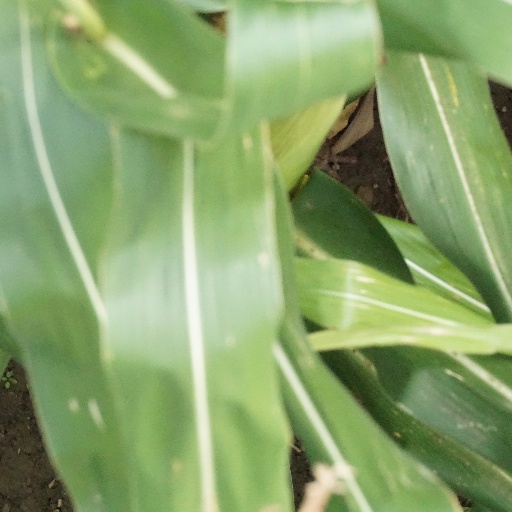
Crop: maize; corn